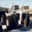
Label: tractor